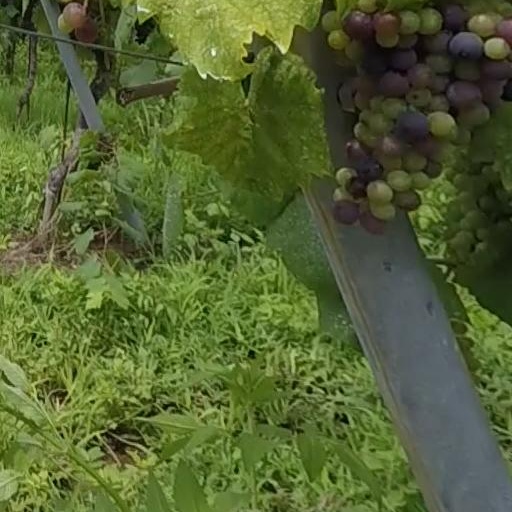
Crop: grape